2017 World Baseball Classic qualification

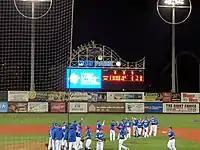
Team Israel celebrating on the field after defeating Great Britain on September 22, 2016.

In the opening round, Israel defeated Great Britain while 2013 participant Brazil defeated Pakistan. Great Britain then eliminated Pakistan while Israel defeated Brazil. Great Britain eliminated Brazil to gain a rematch against Israel, which won the final game 9–1.